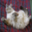
Label: cat